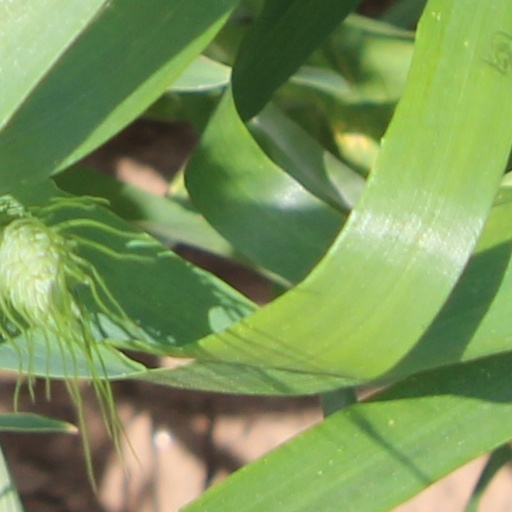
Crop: wheat